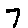
Label: 7